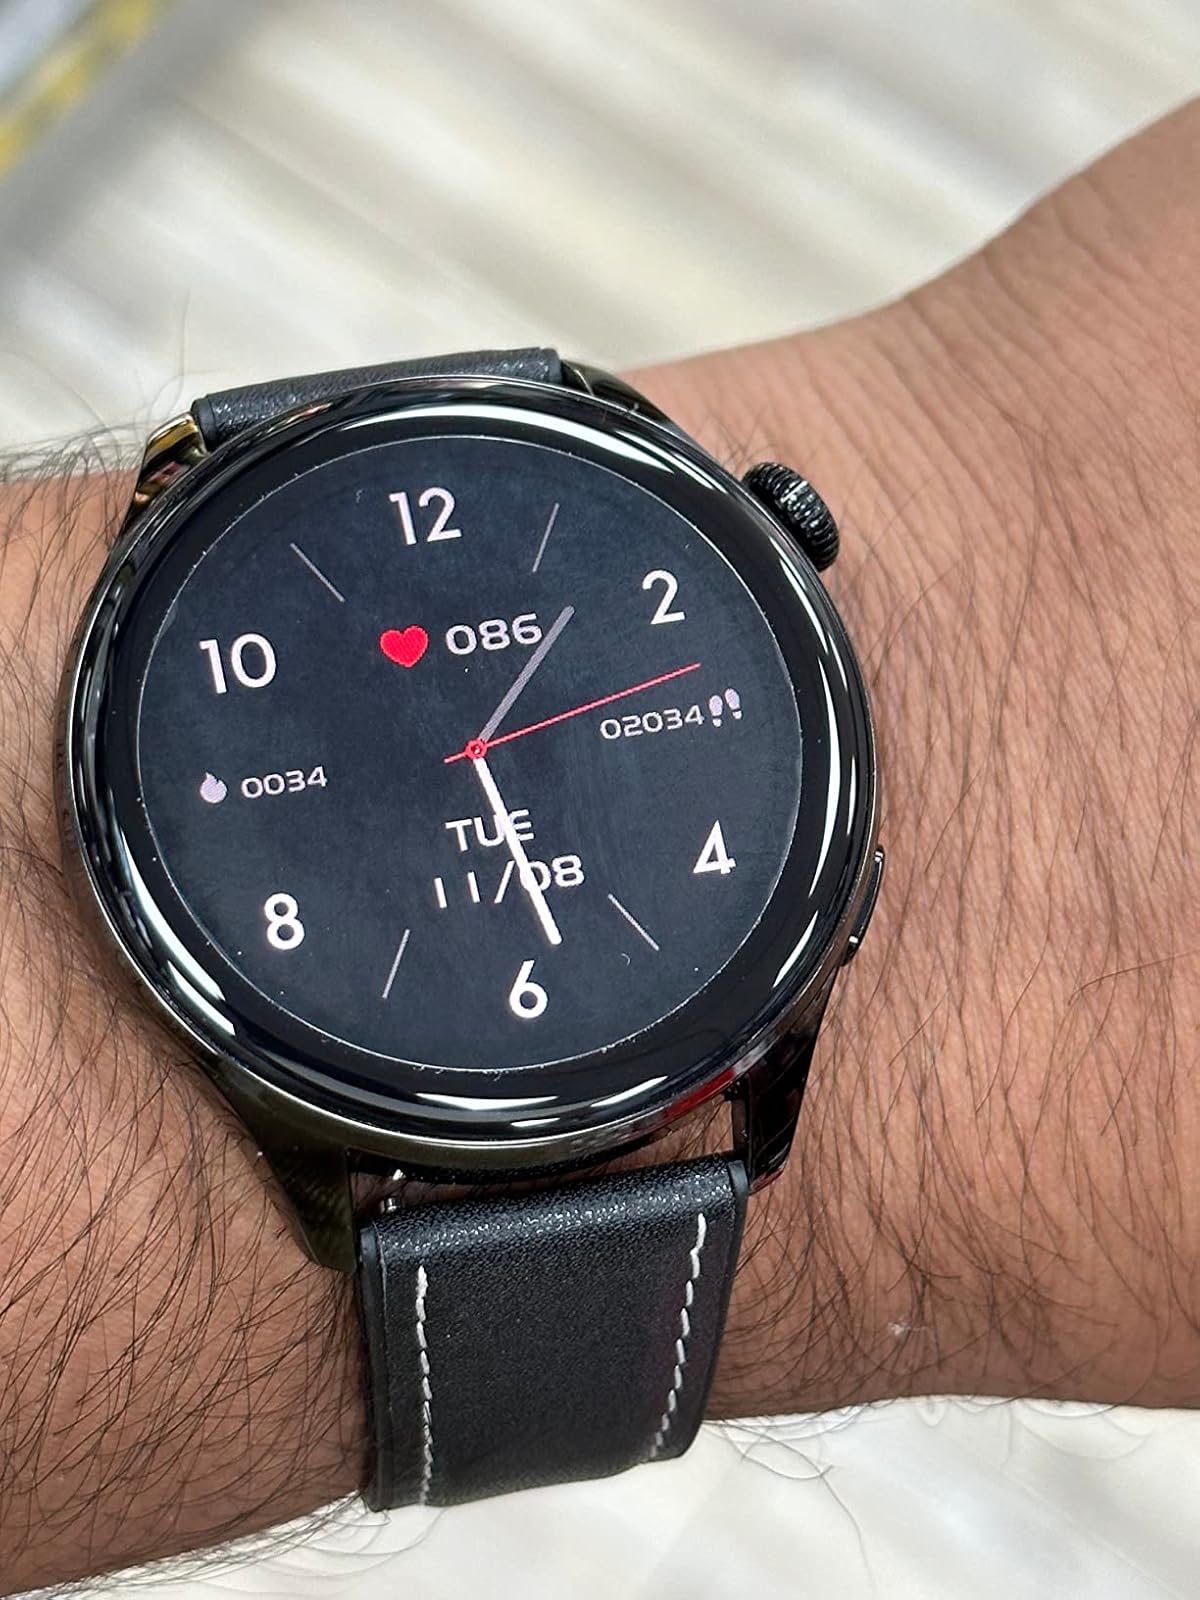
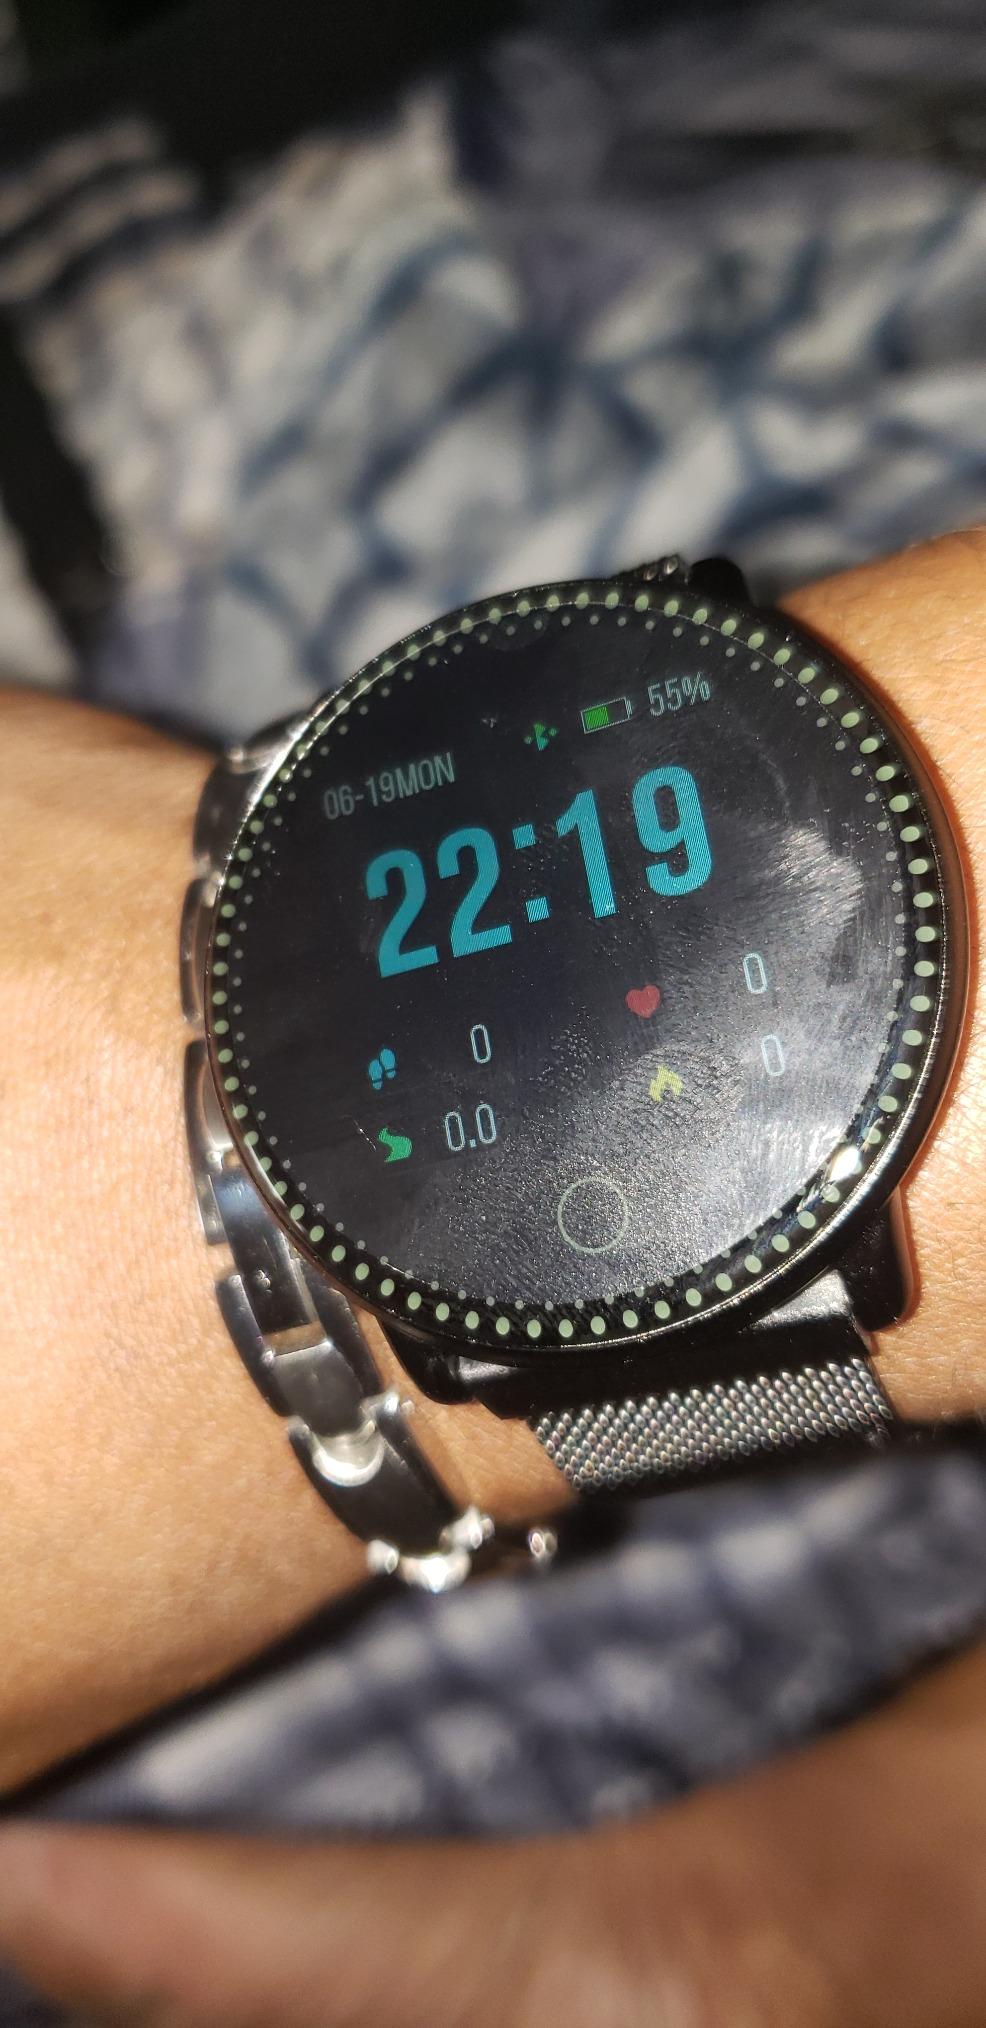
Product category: smartwatch
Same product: no